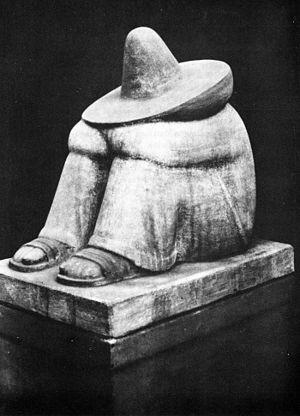
Rómulo Rozo Peña est un sculpteur et peintre indoaméricain, un Colombien, né à Bogota en 1899, qui a vécu presque toute sa vie au Mexique, est mort dans la ville de Merida, dans le Yucatan, en 1964. Le même jour, il a reçu son certificat de naturalisation comme Mexicain.